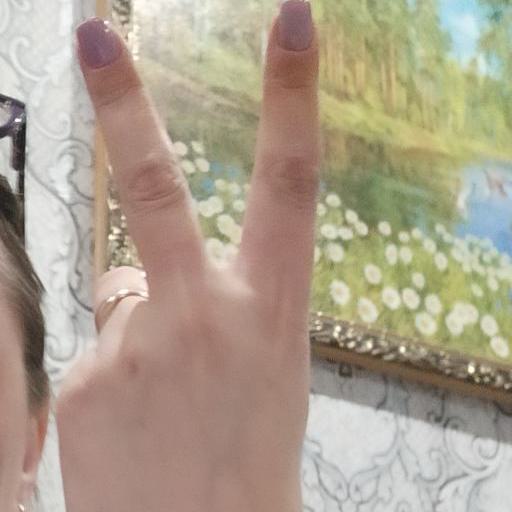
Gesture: peace_inverted